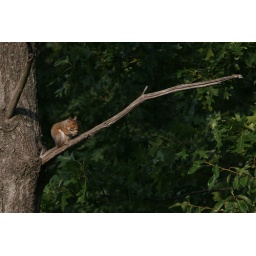
This little guy made himself at home in a tree in our neighbors yard and had a little meal.